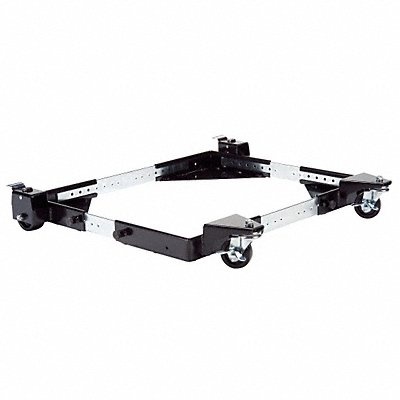
Machine Base Mobile Base Steel
Machine Base Weight Capacity 600 lb Yes Max Length 24 in Max Depth 28 in
Brand: JET
Category: Sporting Goods > Fitness & General Exercise Equipment > Exercise Equipment Mats > Rowing Machine Mats